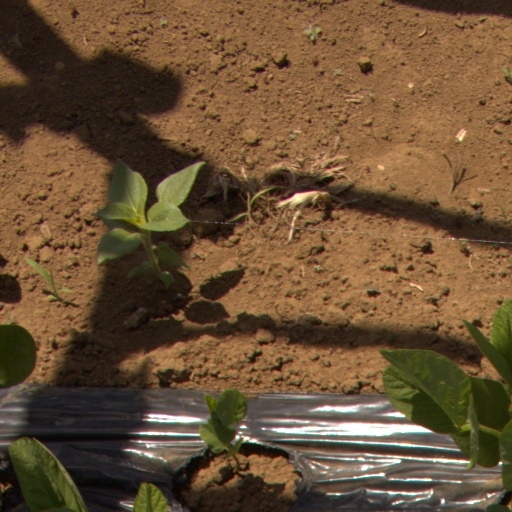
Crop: Jerusalem artichoke